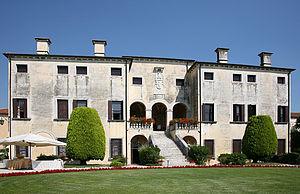
La villa Godi Malinverni à Lugo di Vicenza (Italie), inscrite sur la liste du patrimoine mondial au sein des villas de Palladio en Vénétie.
La villa Godi Malinverni est une villa veneta, sise à Lugo di Vicenza.